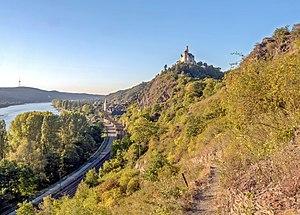
"Le Rheinsteig est un sentier de randonnée en Allemagne allant de Bonn à Wiesbaden sur les hauteurs de la rive droite du Rhin. D'une longueur de 320 kilomètres, il longe la vallée ""romantique"" du Rhin avec la Loreley et les fameux châteaux forts, comme Lahneck, Marksburg, Liebenstein etc.